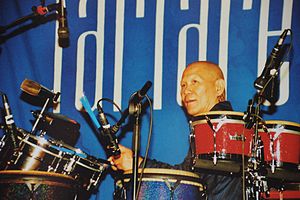
Nippy Noya
Nippy Noya er en indonesisk percussionist og sangskriver.